Ljubljana

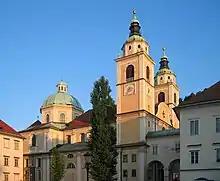
Ljubljana Cathedral

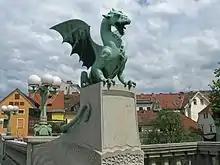
Dragon statue on the Dragon Bridge

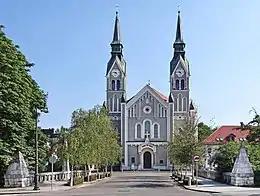
Trnovo Bridge and Trnovo Church

The main watercourses in Ljubljana are the Ljubljanica, the Sava, the Gradaščica, the Mali Graben, the Iška and the Iščica rivers. From the Trnovo District to the Moste District, around Castle Hill, the Ljubljanica partly flows through the Gruber Canal, built according to plans by Gabriel Gruber from 1772 until 1780. Next to the eastern border, the rivers Ljubljanica, Sava, and Kamnik Bistrica flow together. The confluence is the lowest point of Ljubljana, with an elevation of .